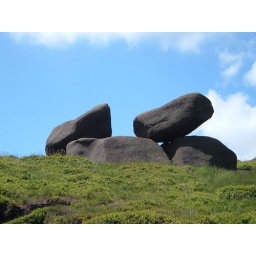
This was such a clear day - I loved the dark outline of the rocks against the sky, and the green of the grass.